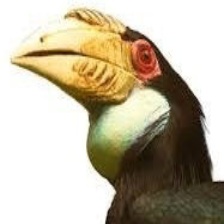
Species: VISAYAN HORNBILL
Scientific name: PENELOPIDES PANINI
ImageNet parent category: hornbill